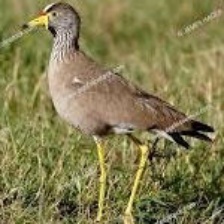
Species: WATTLED LAPWING
Scientific name: VANELLUS INDICUS